Rocky Dipietro

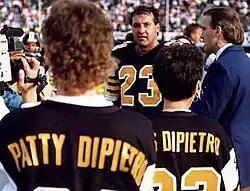

Rocky DiPietro (born January 30, 1956) is a former Canadian Football League (CFL) receiver for the Hamilton Tiger-Cats. During his 14-year career as a slotback and wide receiver, DiPietro became the CFL's all-time pass reception leader in 1989 and had a career total of 706 receptions for 9,762 yards and 45 touchdowns. DiPietro retired in 1991 after starring in four Grey Cup games, winning it in 1986. He was named to the Tiger-Cats Wall of Honour in 1994, and inducted into the Canadian Football Hall of Fame in 1997.